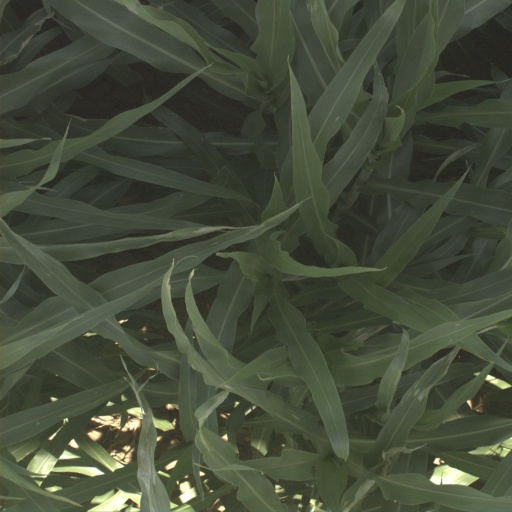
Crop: sorghum